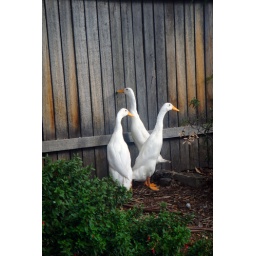
3 cool ducks in Hilary's house